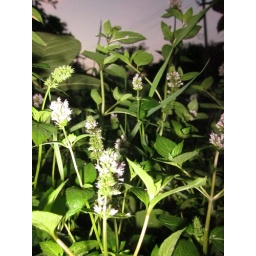
Chocolate mint plants gone to flower in our front yard at dusk